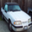
Label: automobile